Timespinner

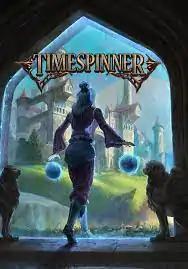
Cover art for the physical release of "Timespinner" by Limited Run Games

Timespinner is a video game developed by Lunar Ray Games and published by Chucklefish. It was funded through the crowdfunding platform Kickstarter in June 2014. Initially scheduled for release in November 2015, growth in the project's scope necessitated a later release date of September 2018.